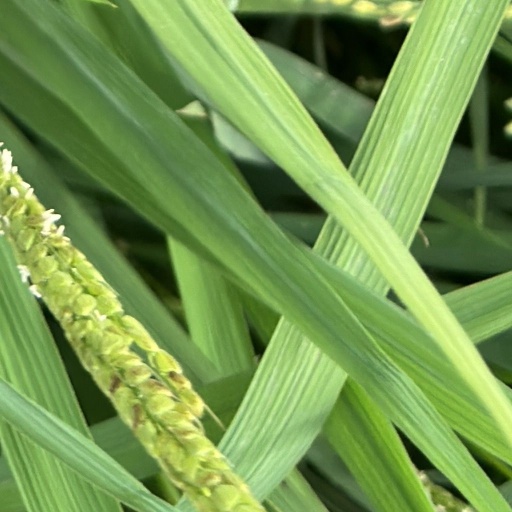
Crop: rice